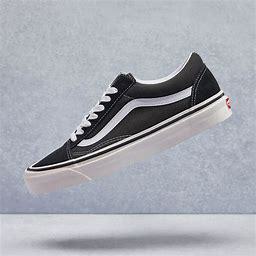
Brand: Vans
Model: Old Skool 36 DX